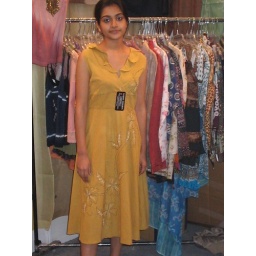
KE-002 ,long dress in cotton with hand embroidery yellow